Athan Kaliakmanis

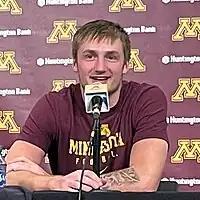
Kaliakmanis after a game in August 2023.

Kaliakmanis redshirted as a freshman at Minnesota. As a sophomore, he made his debut against New Mexico State and had his first touchdown against Western Illinois. In the seventh game of the season, Kaliakmanis got his first career start at Penn State after starting quarterback Tanner Morgan went down with a concussion. In his first start he struggled, completing 9 of 22 passes for 175 yards, a touchdown, and an interception in a 45–17 loss. Kaliakmanis got his next chance in a week 9 matchup against Nebraska after Morgan again went down with an injury in the third quarter. Kaliakmanis went six for 12 for 137 yards in a 20–13 win after being down 10–0 at halftime. The next week Kaliakmanis earned his first win as a starter after going seven of 13 for 64 yards in a 31–3 win over Northwestern. Kaliakmanis got his third start against Iowa, going seven for 15 for 87 yards and an interception in a 13–10 last-second loss. Kaliakmanis started the season finale against Wisconsin and completed 19 of 29 passes for 319 yards and two touchdowns, including the game-winning touchdown to La'Meke Brockington, as the Golden Gophers won 23–16, and was named the Big Ten Conference co-freshman of the week. Kaliakmanis started in the 2022 Pinstripe Bowl against Syracuse and completed seven of nine passes for 80 yards and a touchdown before exiting the game with a lower leg injury.